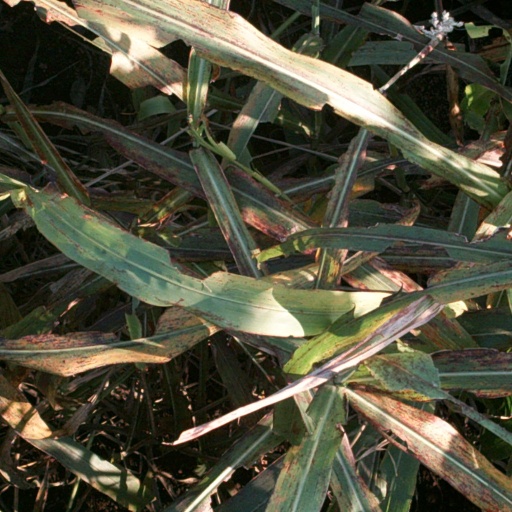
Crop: sorghum